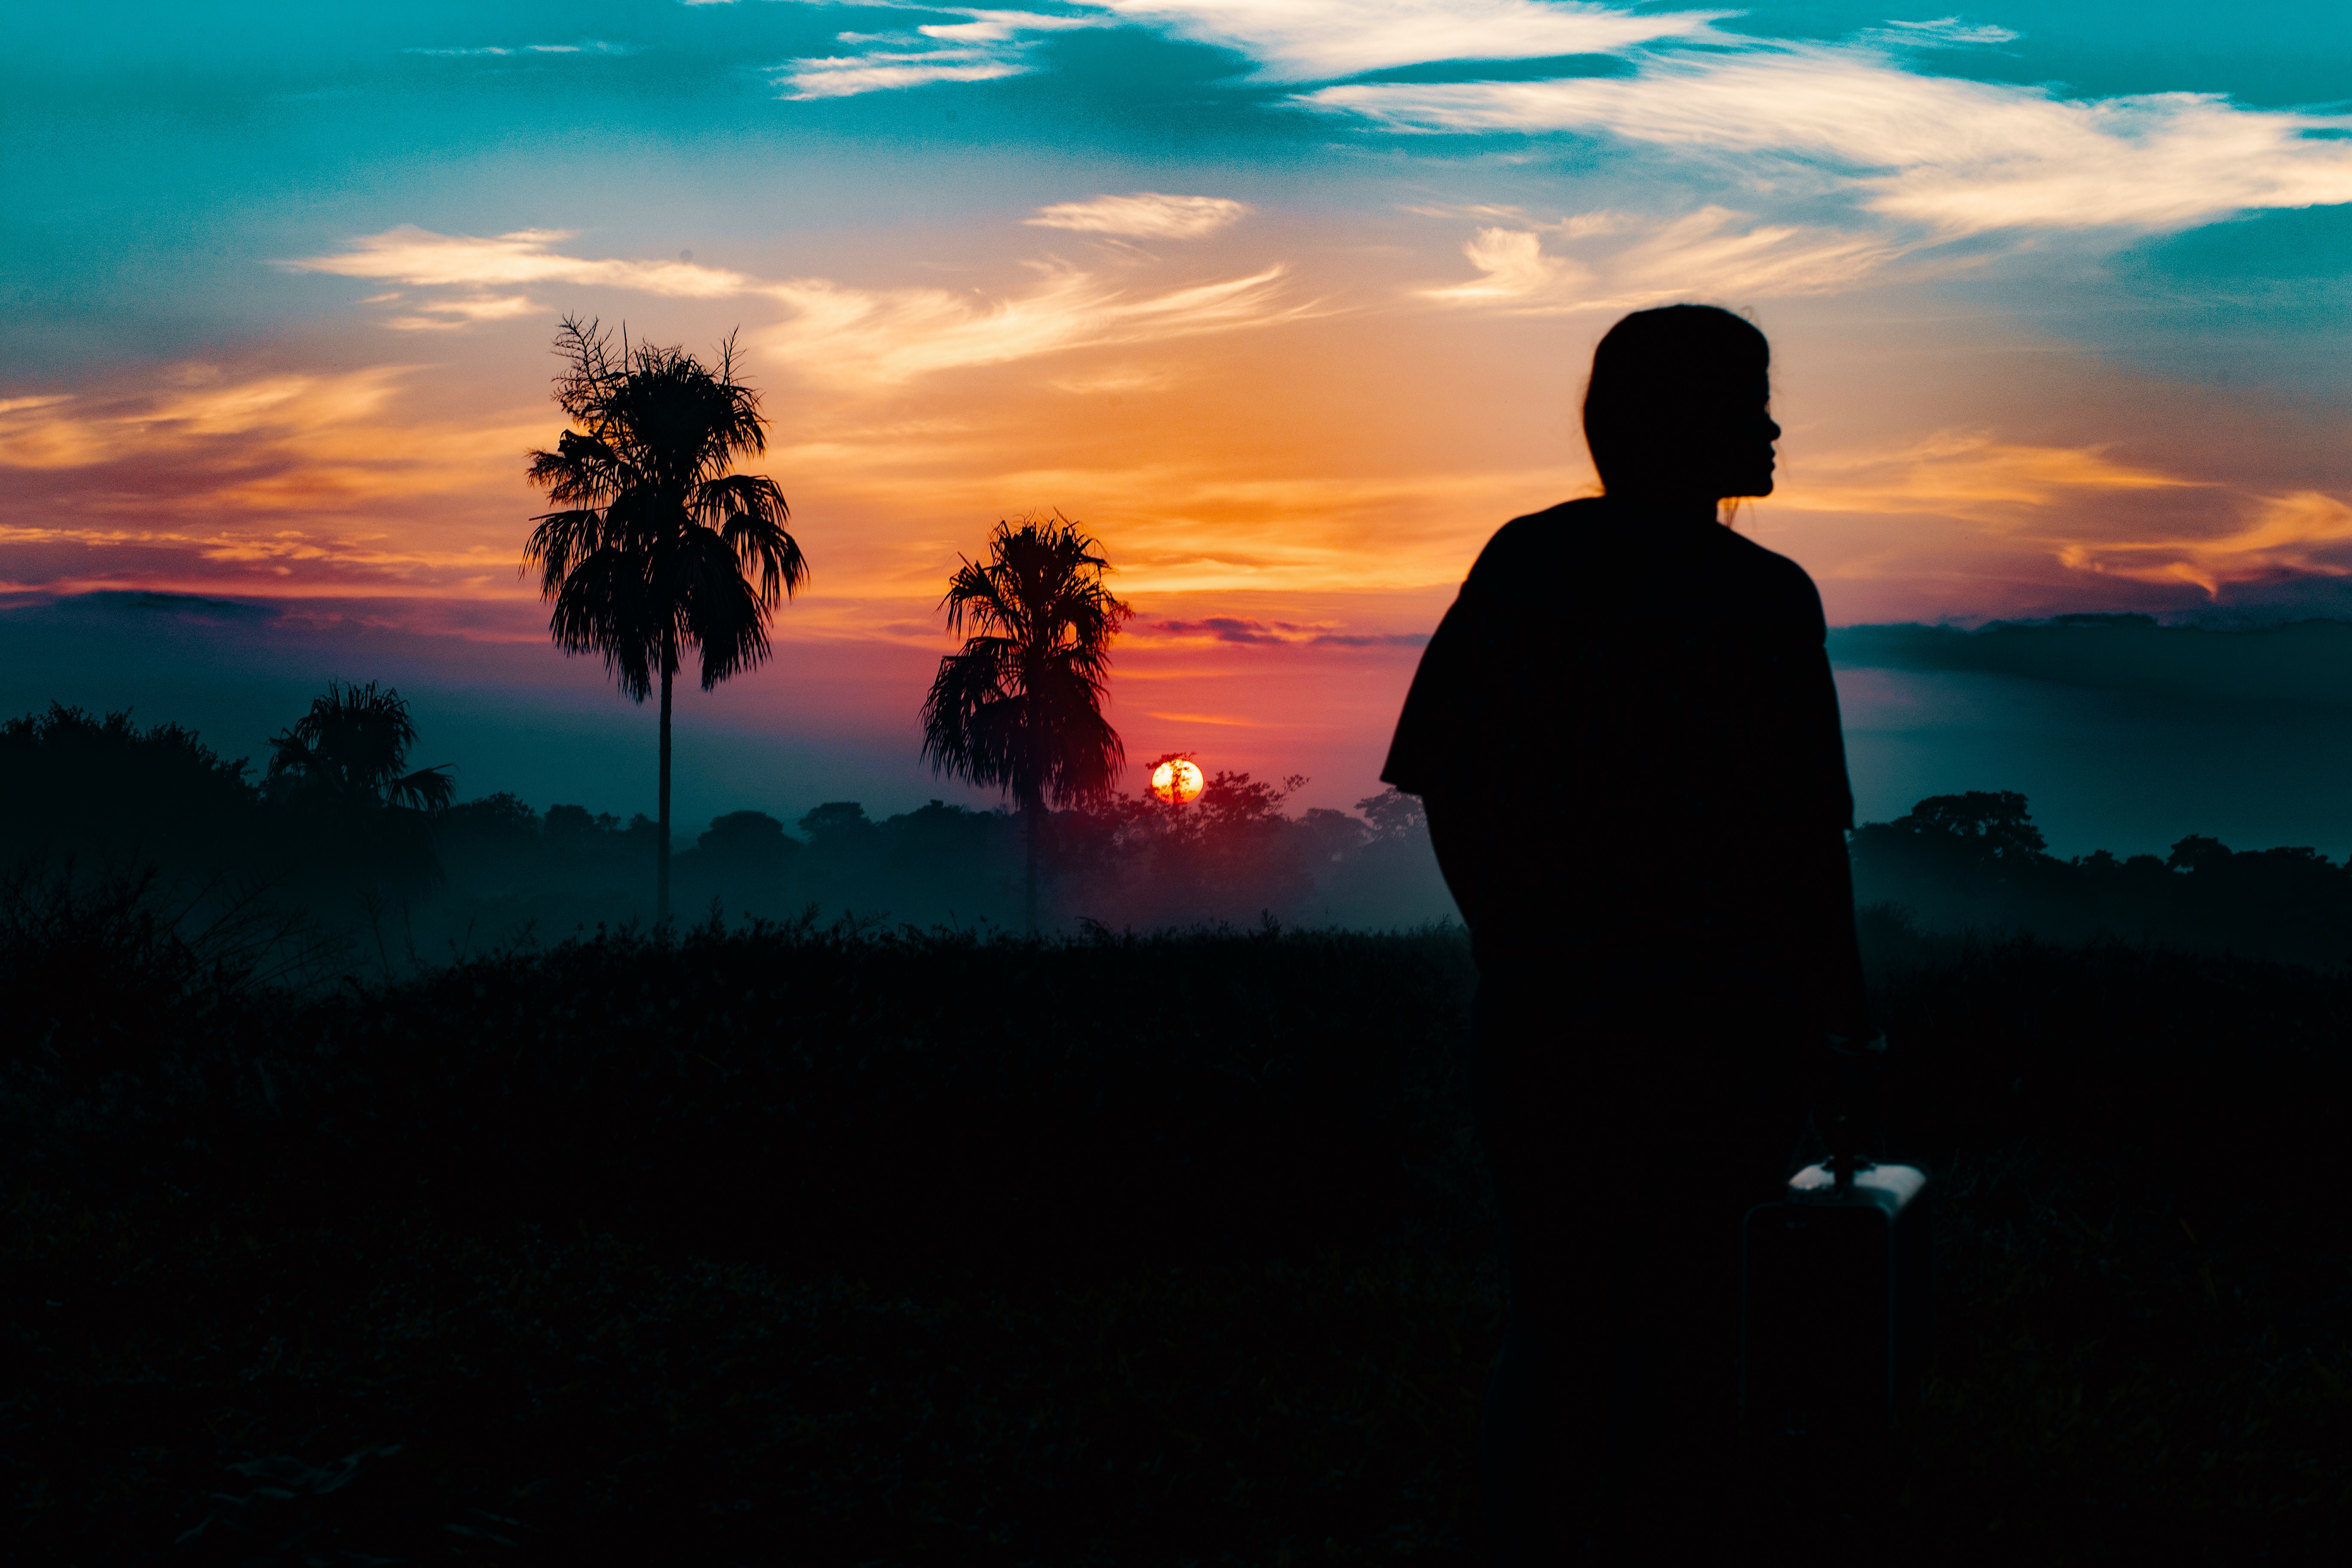
landscape, tree, nature, grass, horizon, silhouette, cloud, sky, sun, sunrise, sunset, sunlight, morning, hill, dawn, atmosphere, dusk, evening, darkness, afterglow, phenomenon, meteorological phenomenon, atmosphere of earth, computer wallpaper